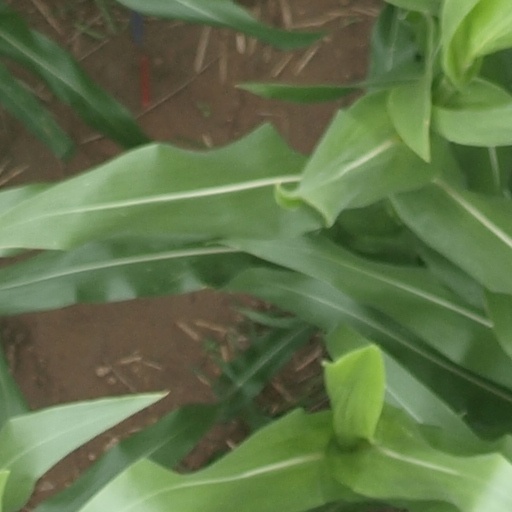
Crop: maize; corn